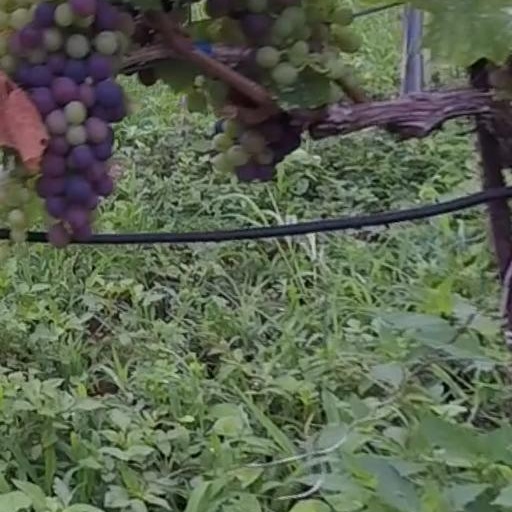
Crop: grape